Lady Harriet Mary Montagu

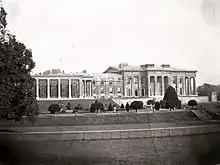
The Grange was one of the locations of Ashburton hospitality (1870 photo)

She was the hostess for, and a source of friction between, Thomas Carlyle and his wife, Jane Welsh Carlyle. Jane Carlyle was jealous of the attention that her husband gave to his hostess, but was also professed herself one of her admirers, describing her as "the wittiest and most highly bred woman of her time". As a literary hostess, she had been described as chinless, large, and with an unusual nose, but both the Carlyles recognised her intelligence. Jane noted that despite her appearance she was "almost beautiful—simply through the intelligence and cordiality of her expression." This said, Jane was however scathing about Harriet's personality: “A very loveable spoilt Child of Fortune — that a little whipping, judiciously administered, would have made into a first-rate woman.”